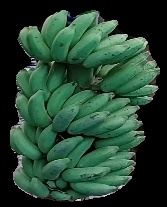
Variety: elakki-bale
Grade: grade1